Jens Bull

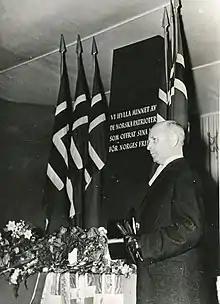
Jens Bull speaking on behalf of Norway at the Norwegian exhibition in Stockholm, April 9th 1943.

Jens Steenberg Bull (25 November 1886 – 1 June 1956) was a Norwegian jurist and diplomat. He played his most important role during World War II, when he represented his country in Stockholm, Sweden.